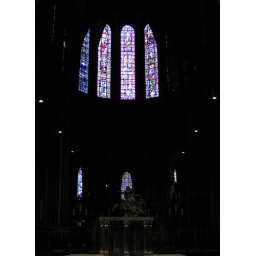
Stained glass windows in Chartres cathedral.